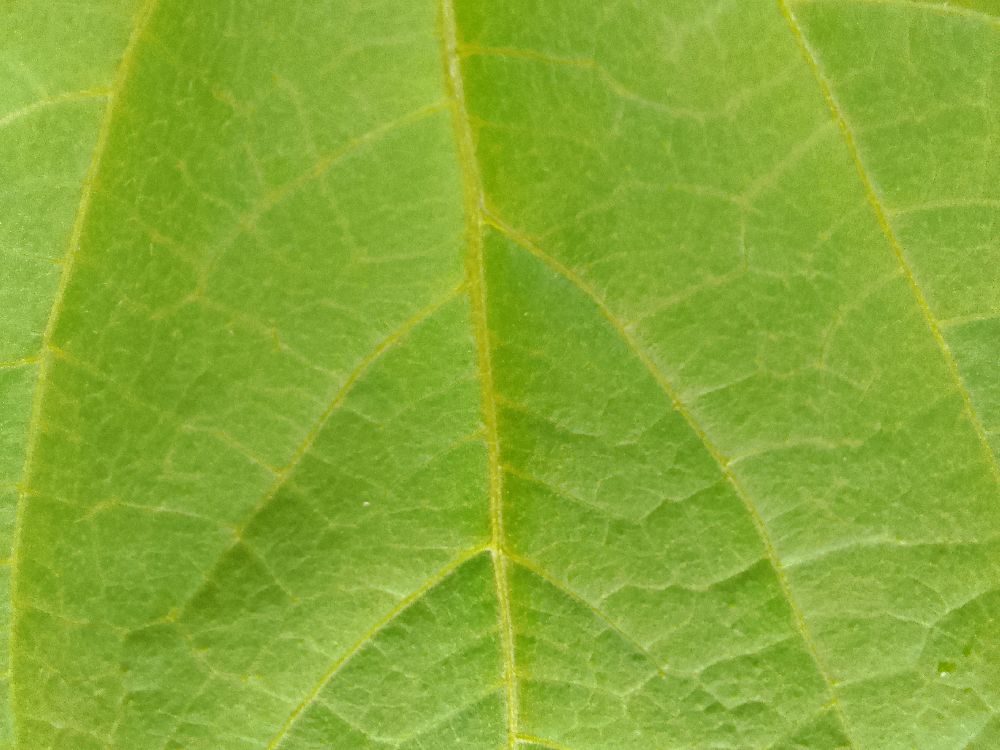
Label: healthy